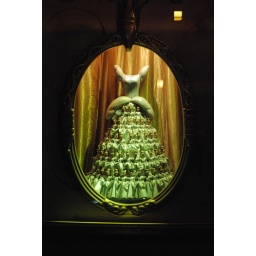
A dress made out of Cinderella Dolls in the window of World of Disney